Verano de Escándalo (2021)

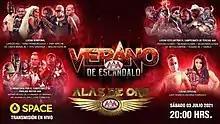
Promotional poster featuring various AAA "luchadores" and "luchadoras"

Verano de Escándalo (Spanish for "Summer of Scandal") was a major professional wrestling event produced by the Mexican Lucha Libre AAA Worldwide (AAA) promotion, which took place on July 3, 2021 at an unknown location in Tequisquiapan, Querétaro, Mexico. The Verano de Escándalo event has been a regular summer event for AAA since 1997, only skipping the event in 2012, 2013, 2016, and 2020. 2021 marked the 21st time AAA has used that name for an event and the first Verano de Escándalo event since 2019.